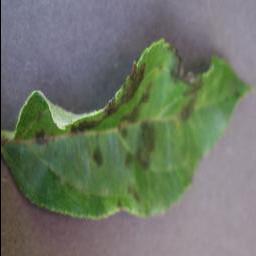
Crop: apple
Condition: scab